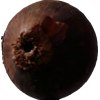
Label: red_onion